Richards Medical Research Laboratories

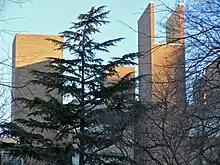
Exhaust shafts at left and middle; stair shaft at right

Carter Wiseman, author of "Louis I. Kahn: Beyond Time and Style," says the perfection of form achieved by Modern architecture at that time had seemingly led the profession to a creative dead end, a situation he summarized by noting that, "There was really nowhere to go from the elegantly reductive principles of Mies van der Rohe's Seagram Building." Kahn, who up to this point had been an influential professor of architecture but not yet a major architect, had been teaching that part of the problem was that too many architects were turning their backs on the past. With the Richards Medical Research Laboratories Kahn showed a way forward with a design that was clearly in the Modern style and yet evoked images from the past. The building's towers in particular reminded many observers of the centuries-old towers of San Gimignano, Italy, which Kahn had painted several years earlier. Wiseman says, "the Richards towers offered the tantalizing possibility that the 'heart' could be restored to the 'mind' of Modern architecture, largely through the acknowledgement that history—at least in abstracted form—still had something to offer."